Food and the Scottish royal household

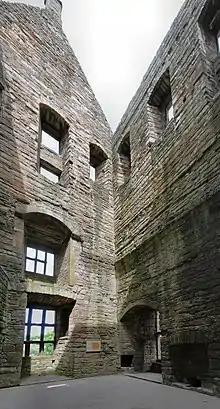
The court kitchen at Linlithgow Palace

Records survive of the expenses made to feed the Scottish royal household in the sixteenth century, and the remains of royal kitchens can be seen in the ruins of palaces and castles. Archaeologists can recover evidence of diet from deposits including waste from meals and food preparation.